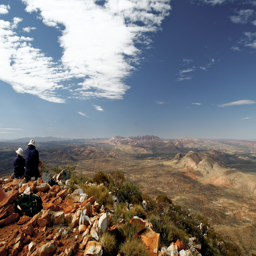
on the summit of person